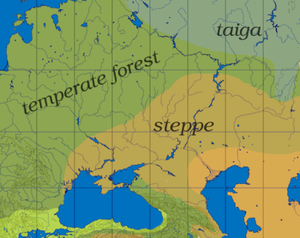
Zone de végétations dans la région pontique-caspienne. Basé sur de:Bild:Megawal59.jpg, Image:Pontic caspian blank map.png
Située sur un isthme entre la mer Méditerranée et l'océan Atlantique, s'étalant des Alpes aux Pyrénées et au Massif central ; l'Occitanie est à la fois un pays ouvert et de passage mais aussi un pays montagnard, véritable conservatoire de groupes humains et de traditions remontant parfois à des temps préhistoriques et protohistoriques pré-indo-européens. L'espace occitan a souvent été en opposition avec l'espace français, du fait d'un peuplement différent ou de conditions politiques contraires. Sans avoir jamais bénéficié d'aucune structure d'État souverain, ce pays présente des caractéristiques sociales propres donnant une orientation particulière aux mouvements historiques qui le traversent. Son histoire est celle d’une frange septentrionale de l’Europe du Sud qui au fur et à mesure du renforcement de l'État français s'est trouvée liée à un centre d’Europe du Nord.